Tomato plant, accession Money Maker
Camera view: vertical (180 deg); turntable rotation: 60 degrees
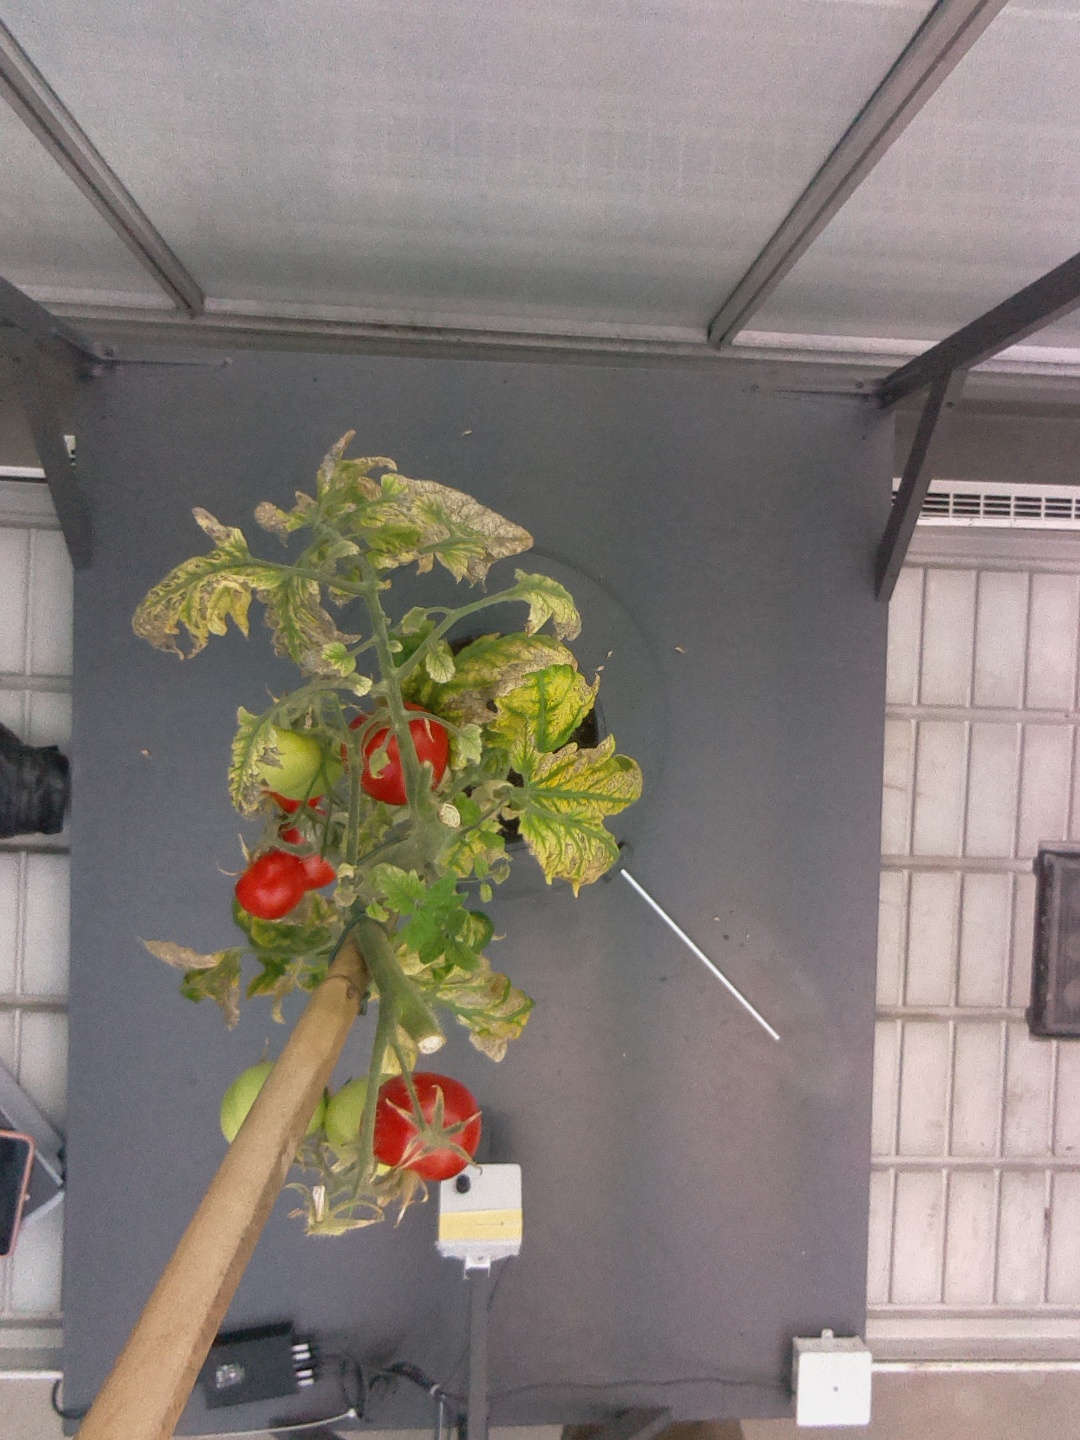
BBCH growth stage 86: 60%-70% of fruits show typical fully ripe color